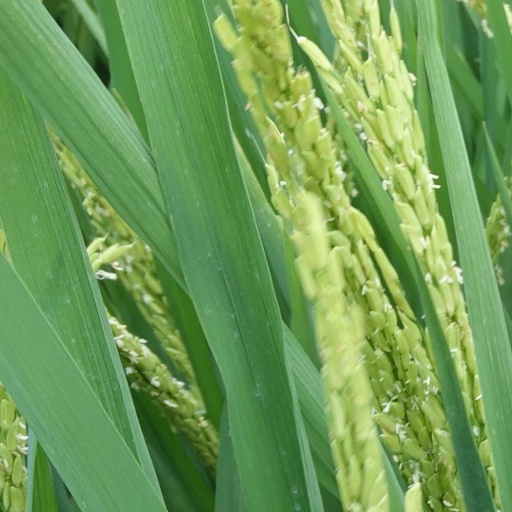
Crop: rice